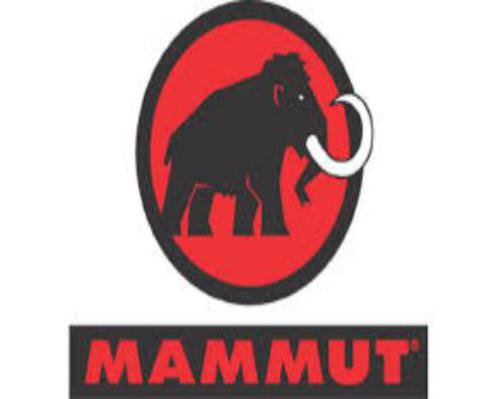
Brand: mammut
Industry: Sports